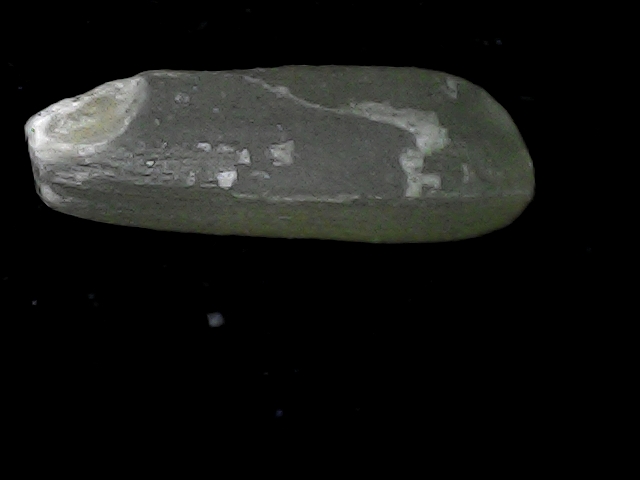
Rice variety: BD56